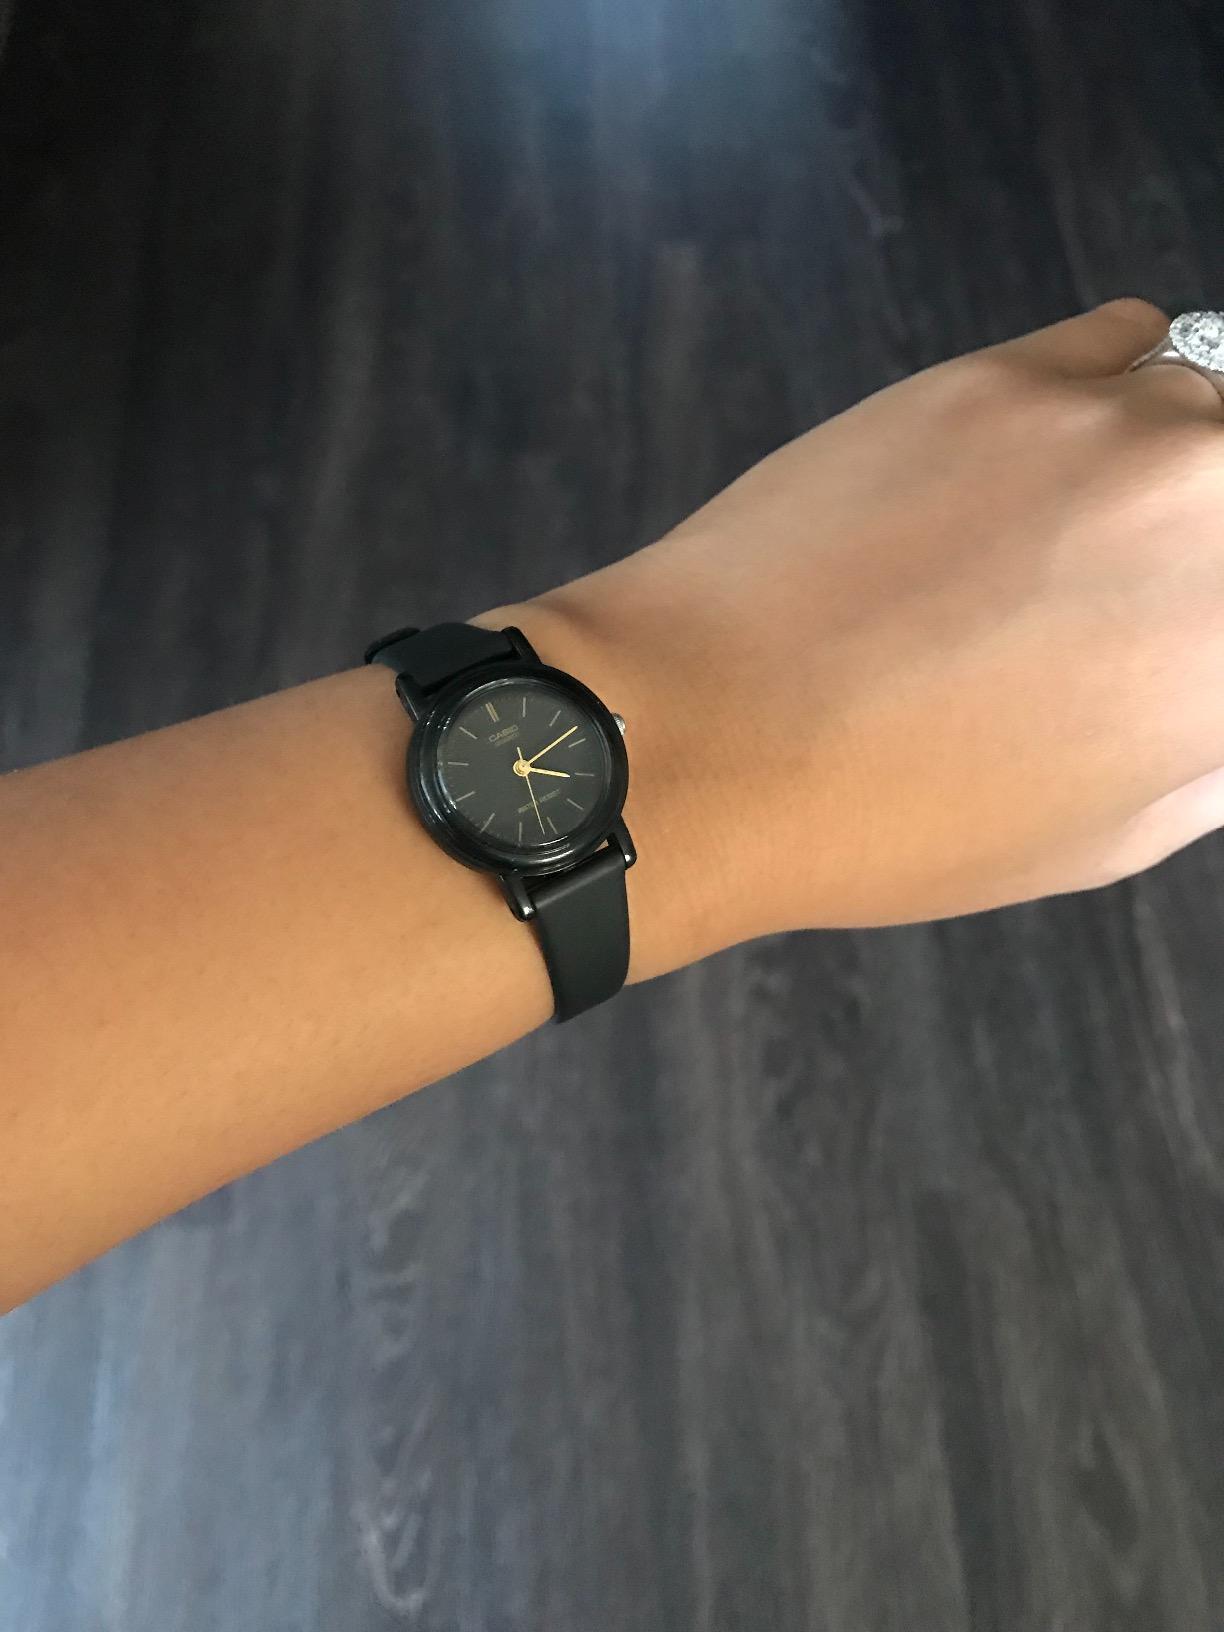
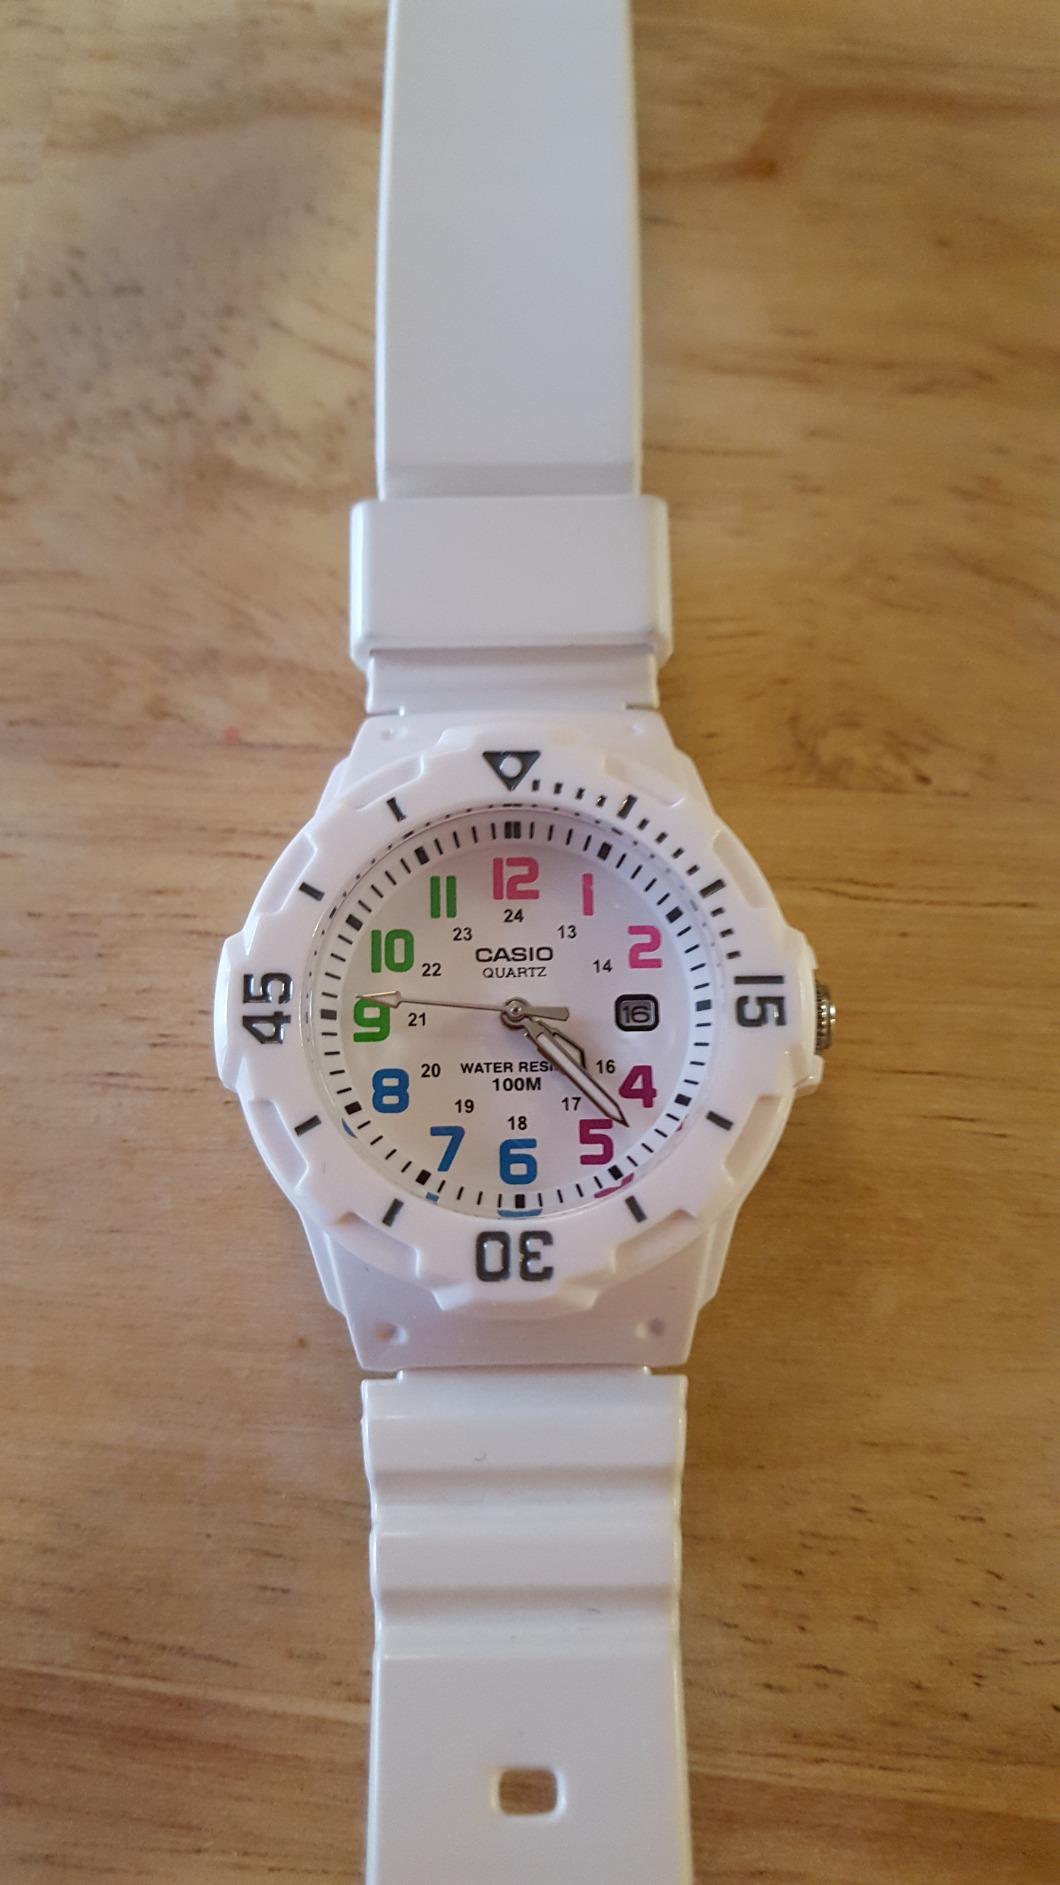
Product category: accessories_watch
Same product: no